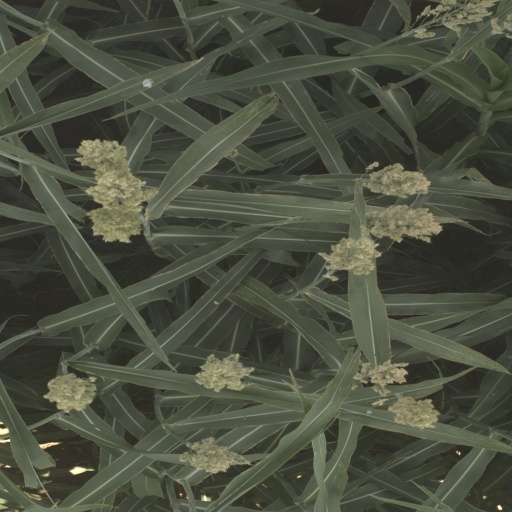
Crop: sorghum